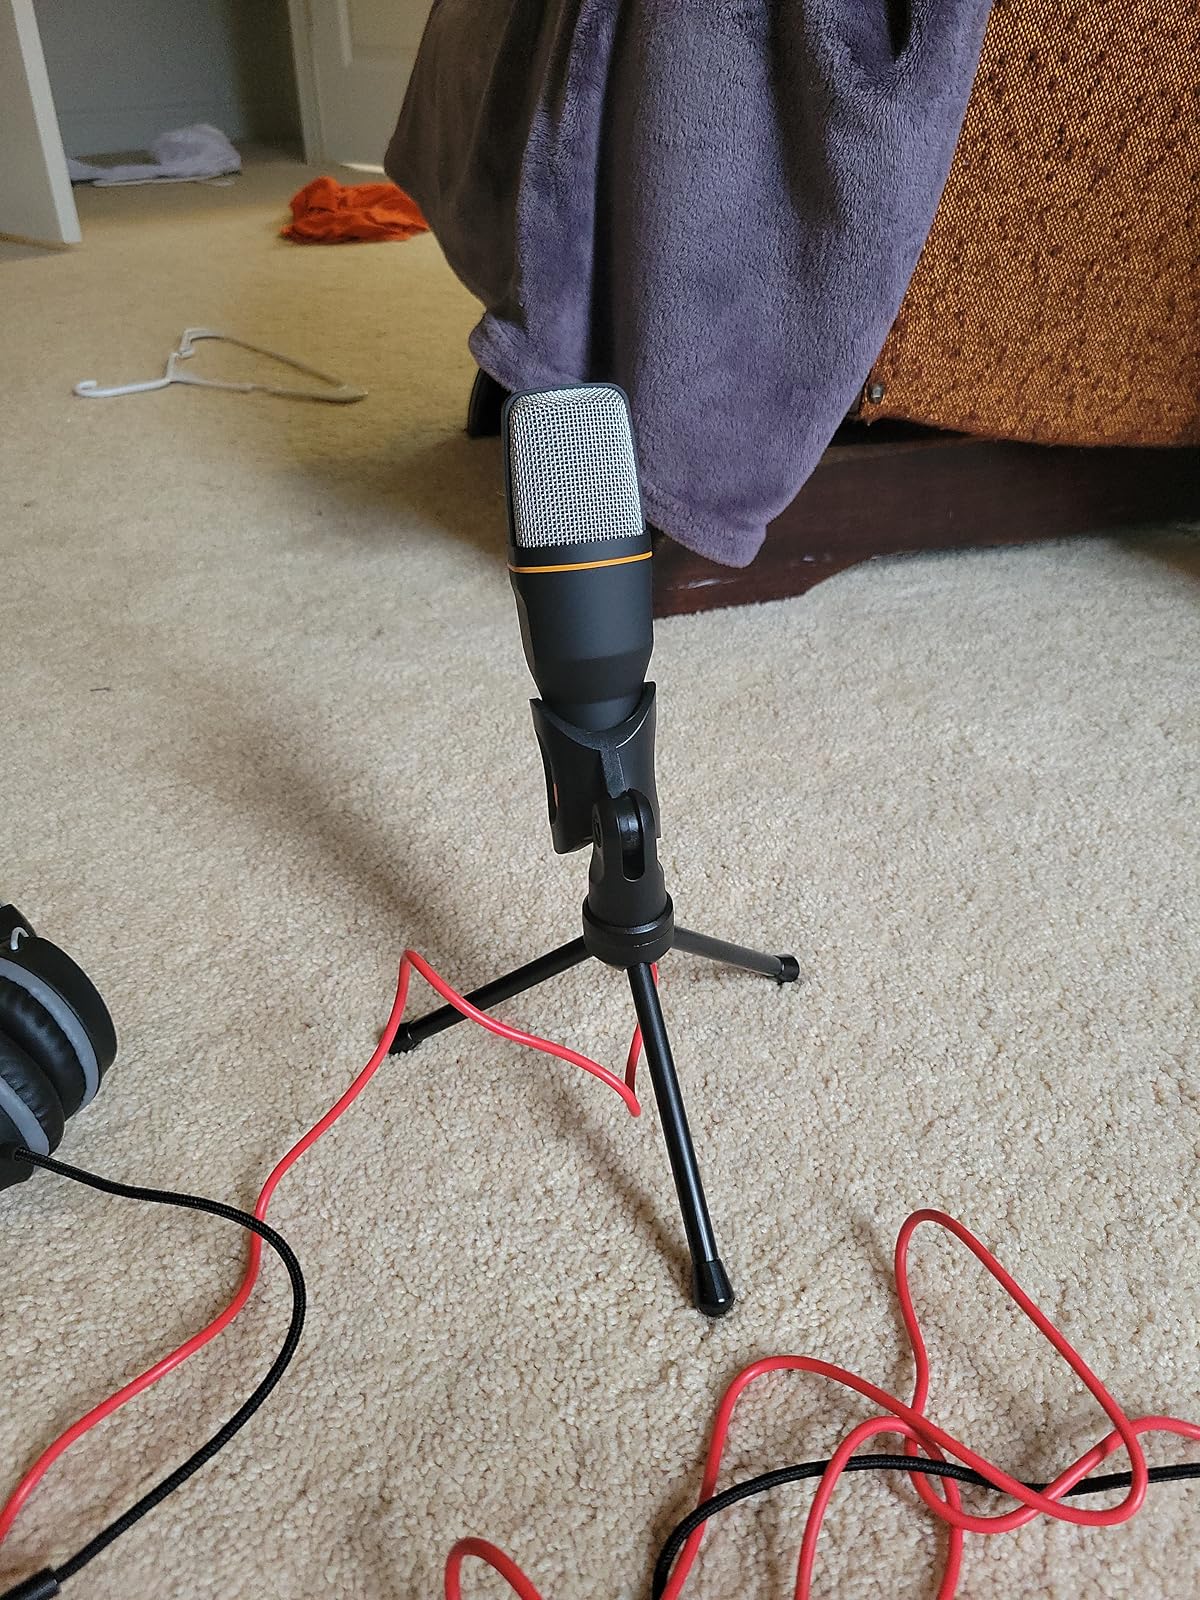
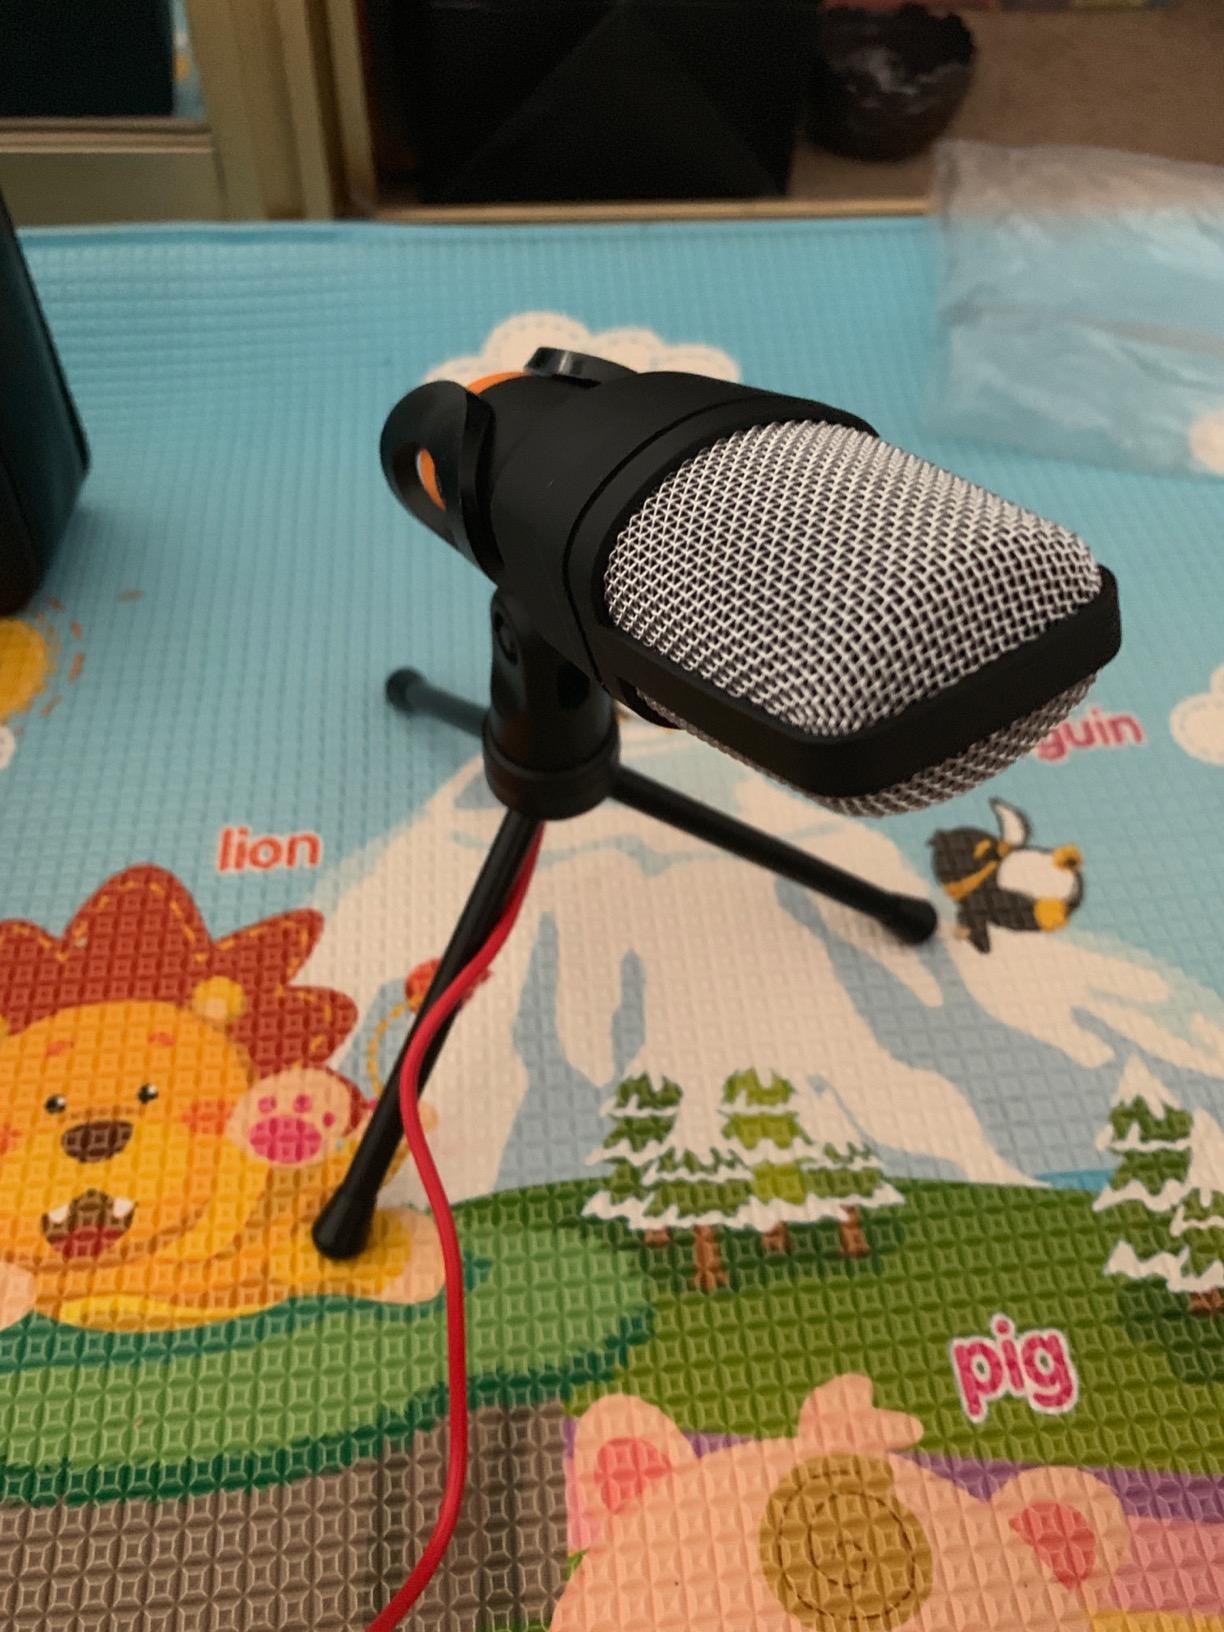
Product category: microphone
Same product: yes